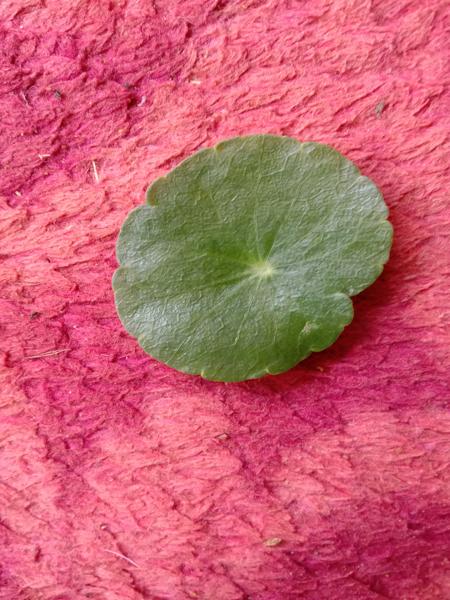
Plant: Bhrami